Groupama 4

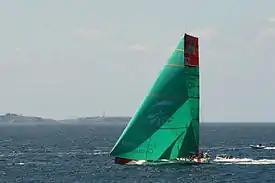
"Groupama 4" in 2012.

Groupama 4 (also Giacomo and Wizard) is a Volvo Open 70 yacht designed by Juan Kouyoumdjian. She won the 2011–12 Volvo Ocean Race skippered by Franck Cammas.